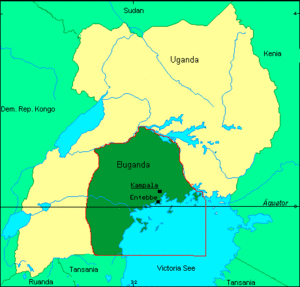
Mwanga II fut un roi du Bouganda.